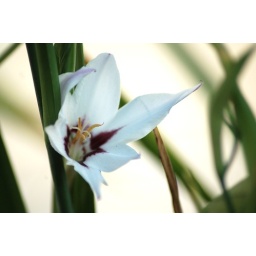
I planted these bulbs in a wooden tub in my back yard. They are just starting to blossom.